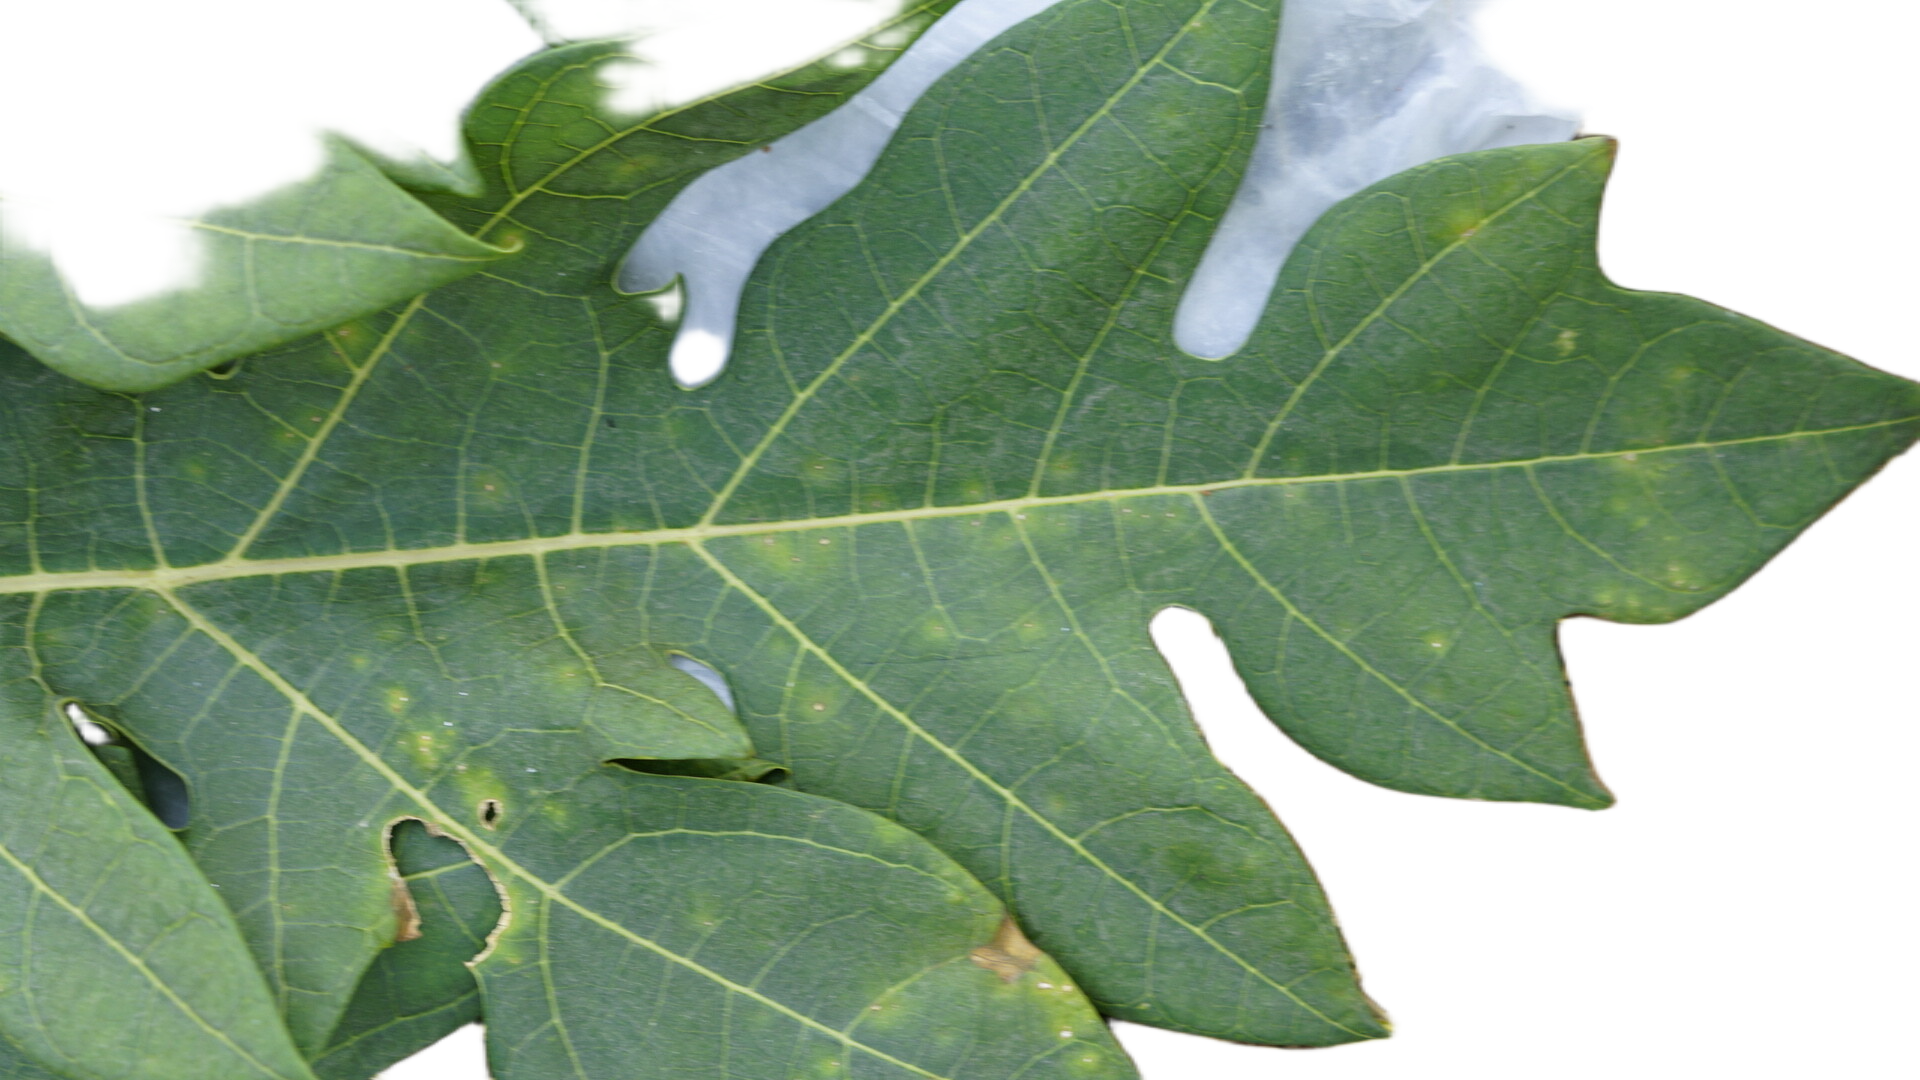
Crop: Papaya
Label: Bacterial_Blight